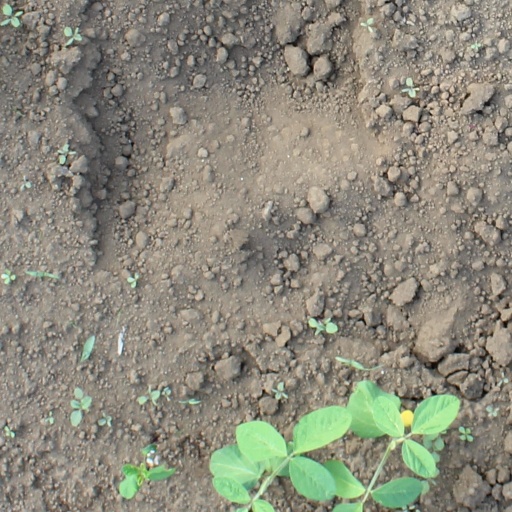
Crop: soybean